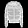
Label: Coat